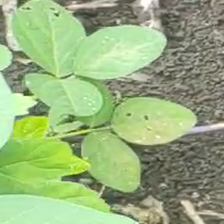
Weed species: Moti_dudhi(Euphorbia_geneculata_L)